Standard frequency and time signal service

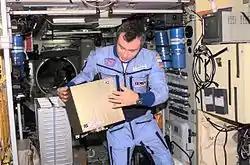

An example to this were experiments of time synchronisation (Global Transmission Services GTS-2) onboard International Space Station. However, in accordance to the ubiquitous availability, GNSS-satellite signals will be used in practice (see also: GPS disciplined oscillator).